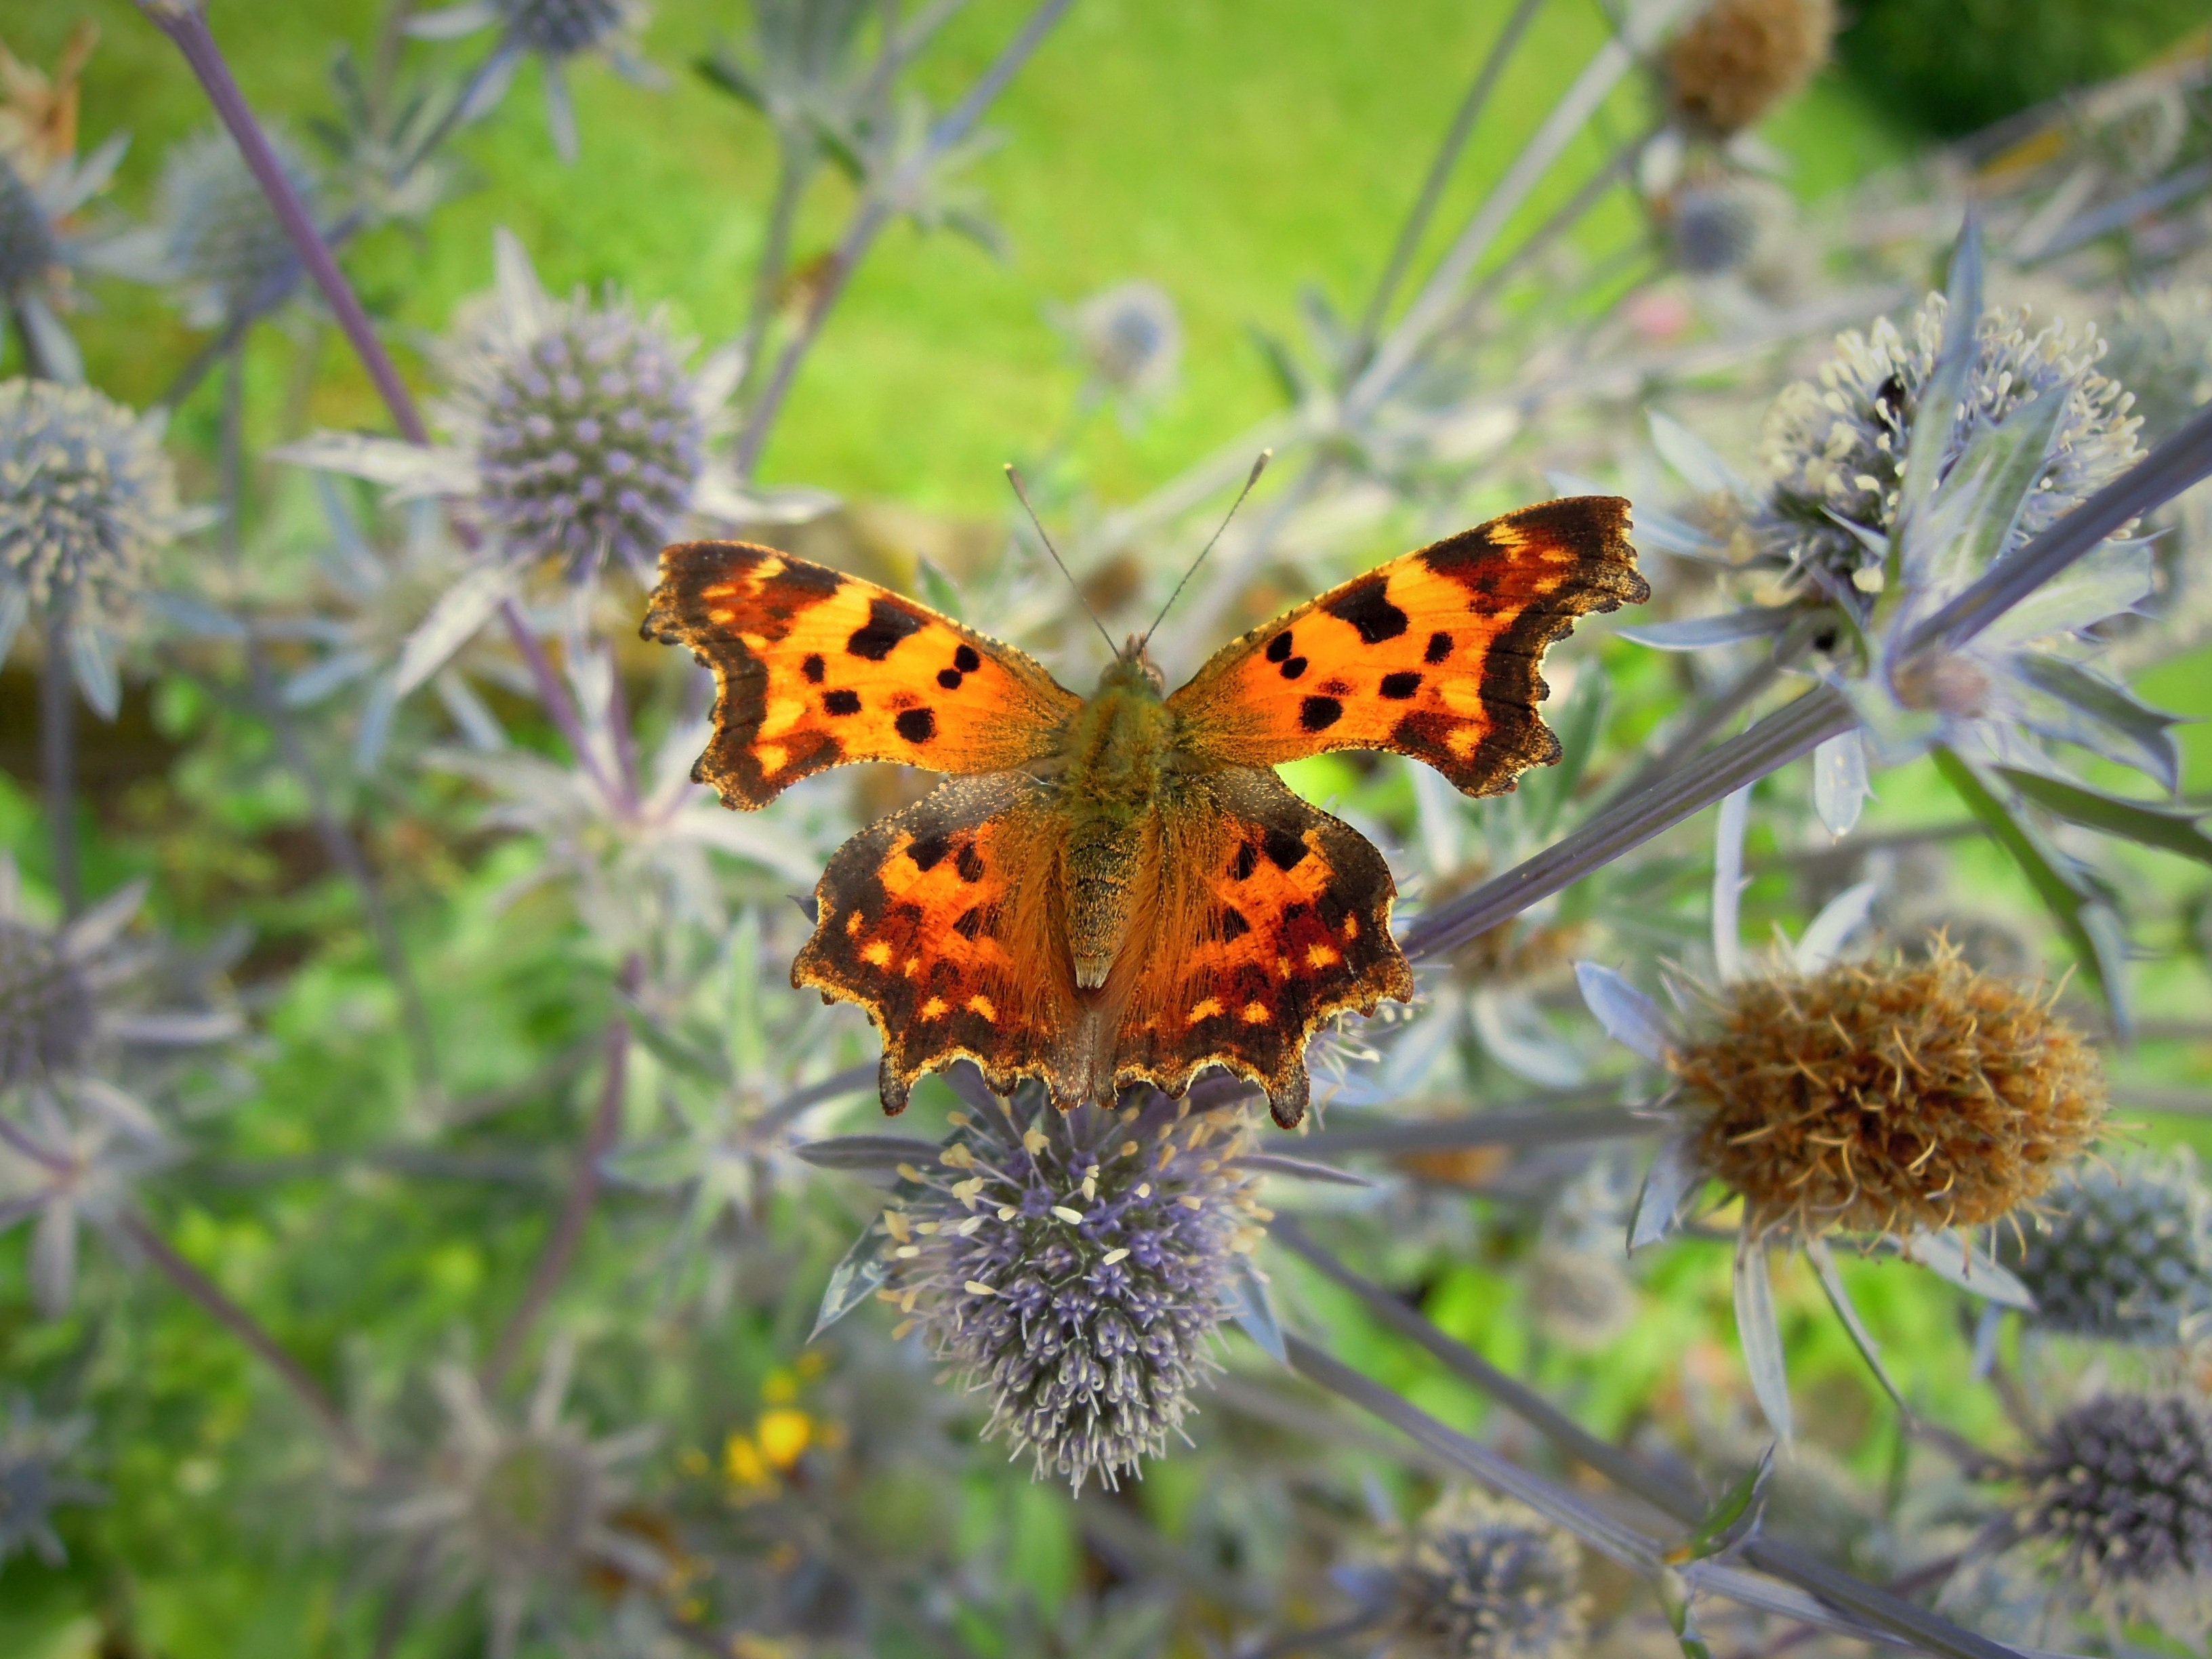
nature, plant, prairie, flower, animal, wildlife, orange, insect, botany, butterfly, black, garden, flora, fauna, invertebrate, wildflower, monarch butterfly, animals, nectar, macro photography, arthropod, pollinator, moths and butterflies, lycaenid